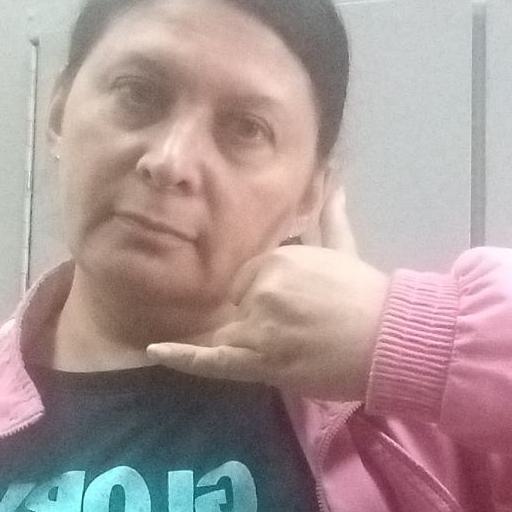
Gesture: call